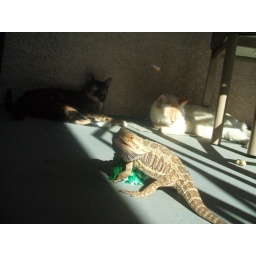
Lets just say, the white cat in the background is 22lbs.